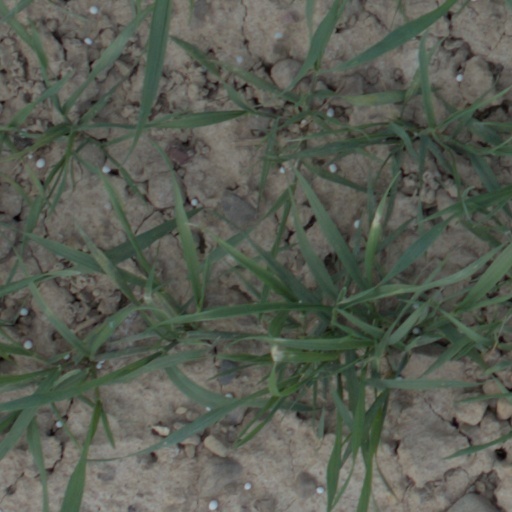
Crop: wheat